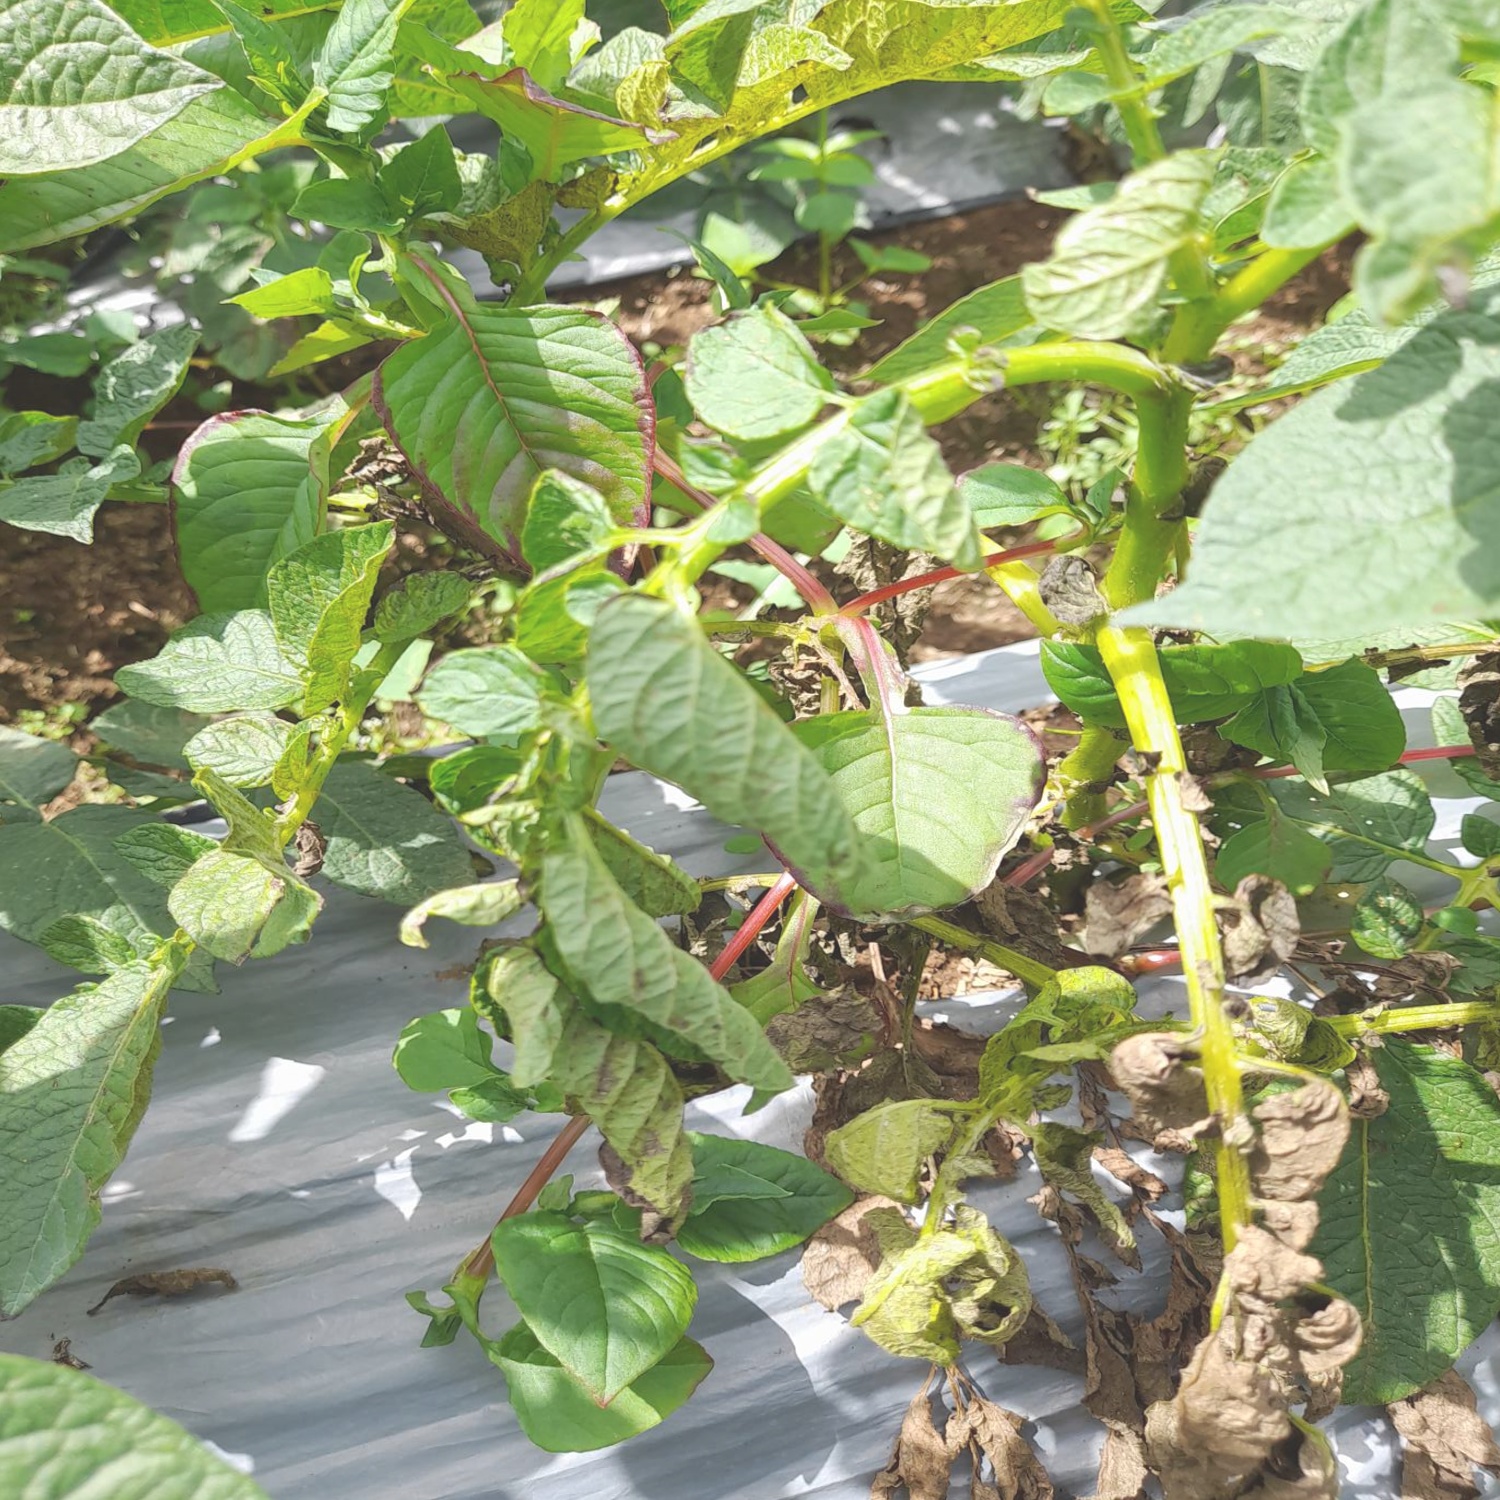
Etiqueta: Pudricion_Parda